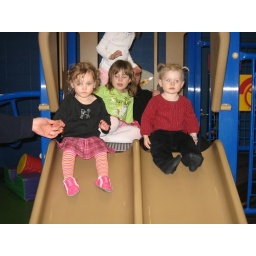
L-R: Mika, Ava, and Saoirse. Ignore white shirt lady in background.